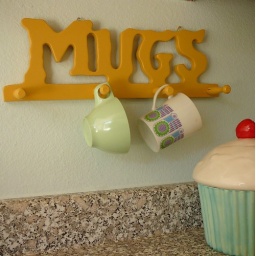
Wooden mug holder with a fresh coat of orange sherbert paint. Beautiful! Available in my vintage shop =)